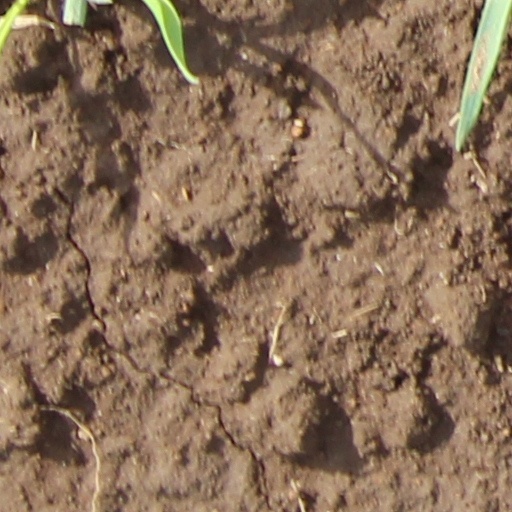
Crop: wheat